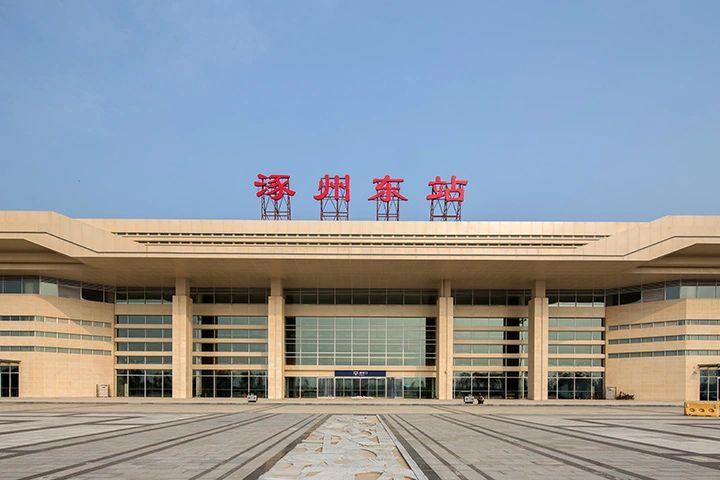
地标名称：涿州东站
所在城市：保定市·涿州市